Cannes

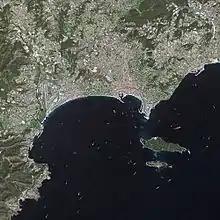
Cannes seen from Spot Satellite

In 154 BC, it became the scene of violent but quick conflict between the troops of Quintus Opimius and the Oxybii.